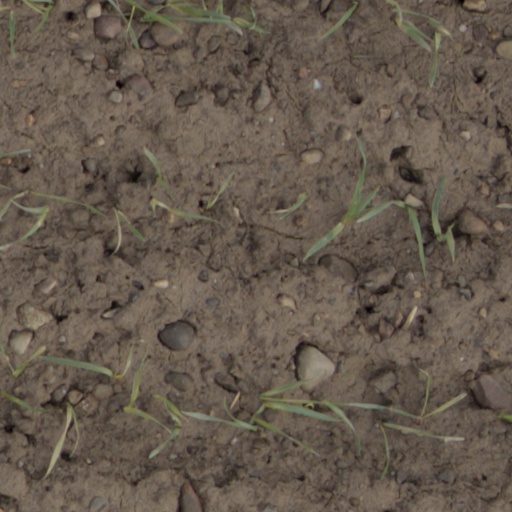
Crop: wheat